Bret Walker

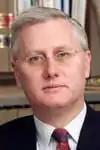
Walker in October 2009

Walker is the son of an Anglican minister. He is married to the Honourable Justice Sarah Pritchard, a judge of the Land and Environment Court of New South Wales.